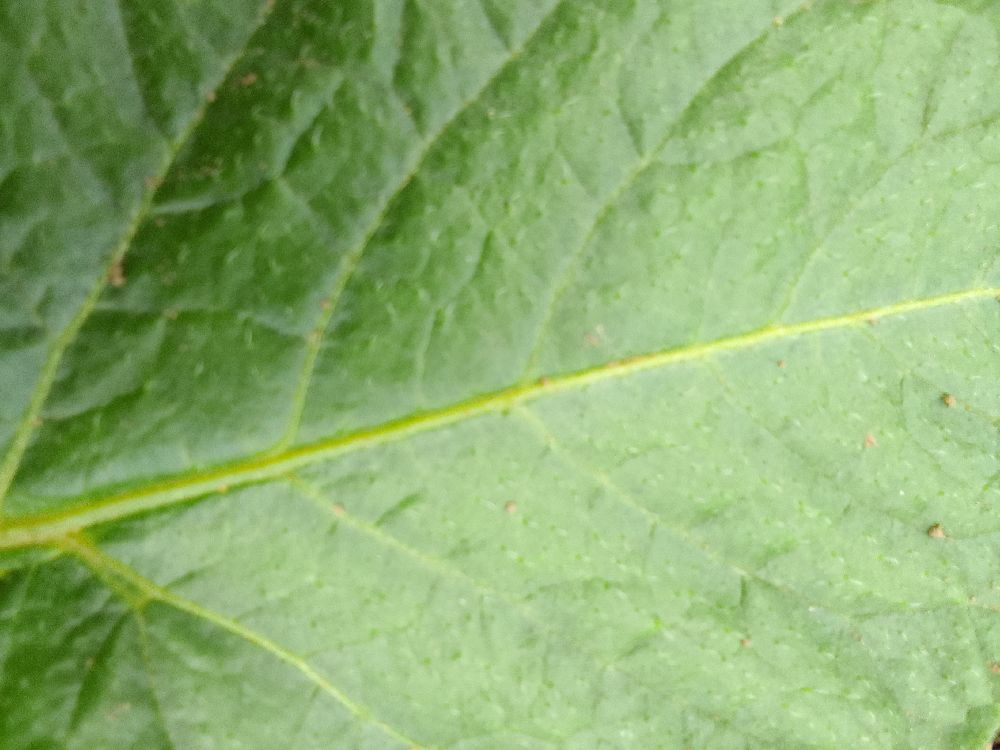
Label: Healthy